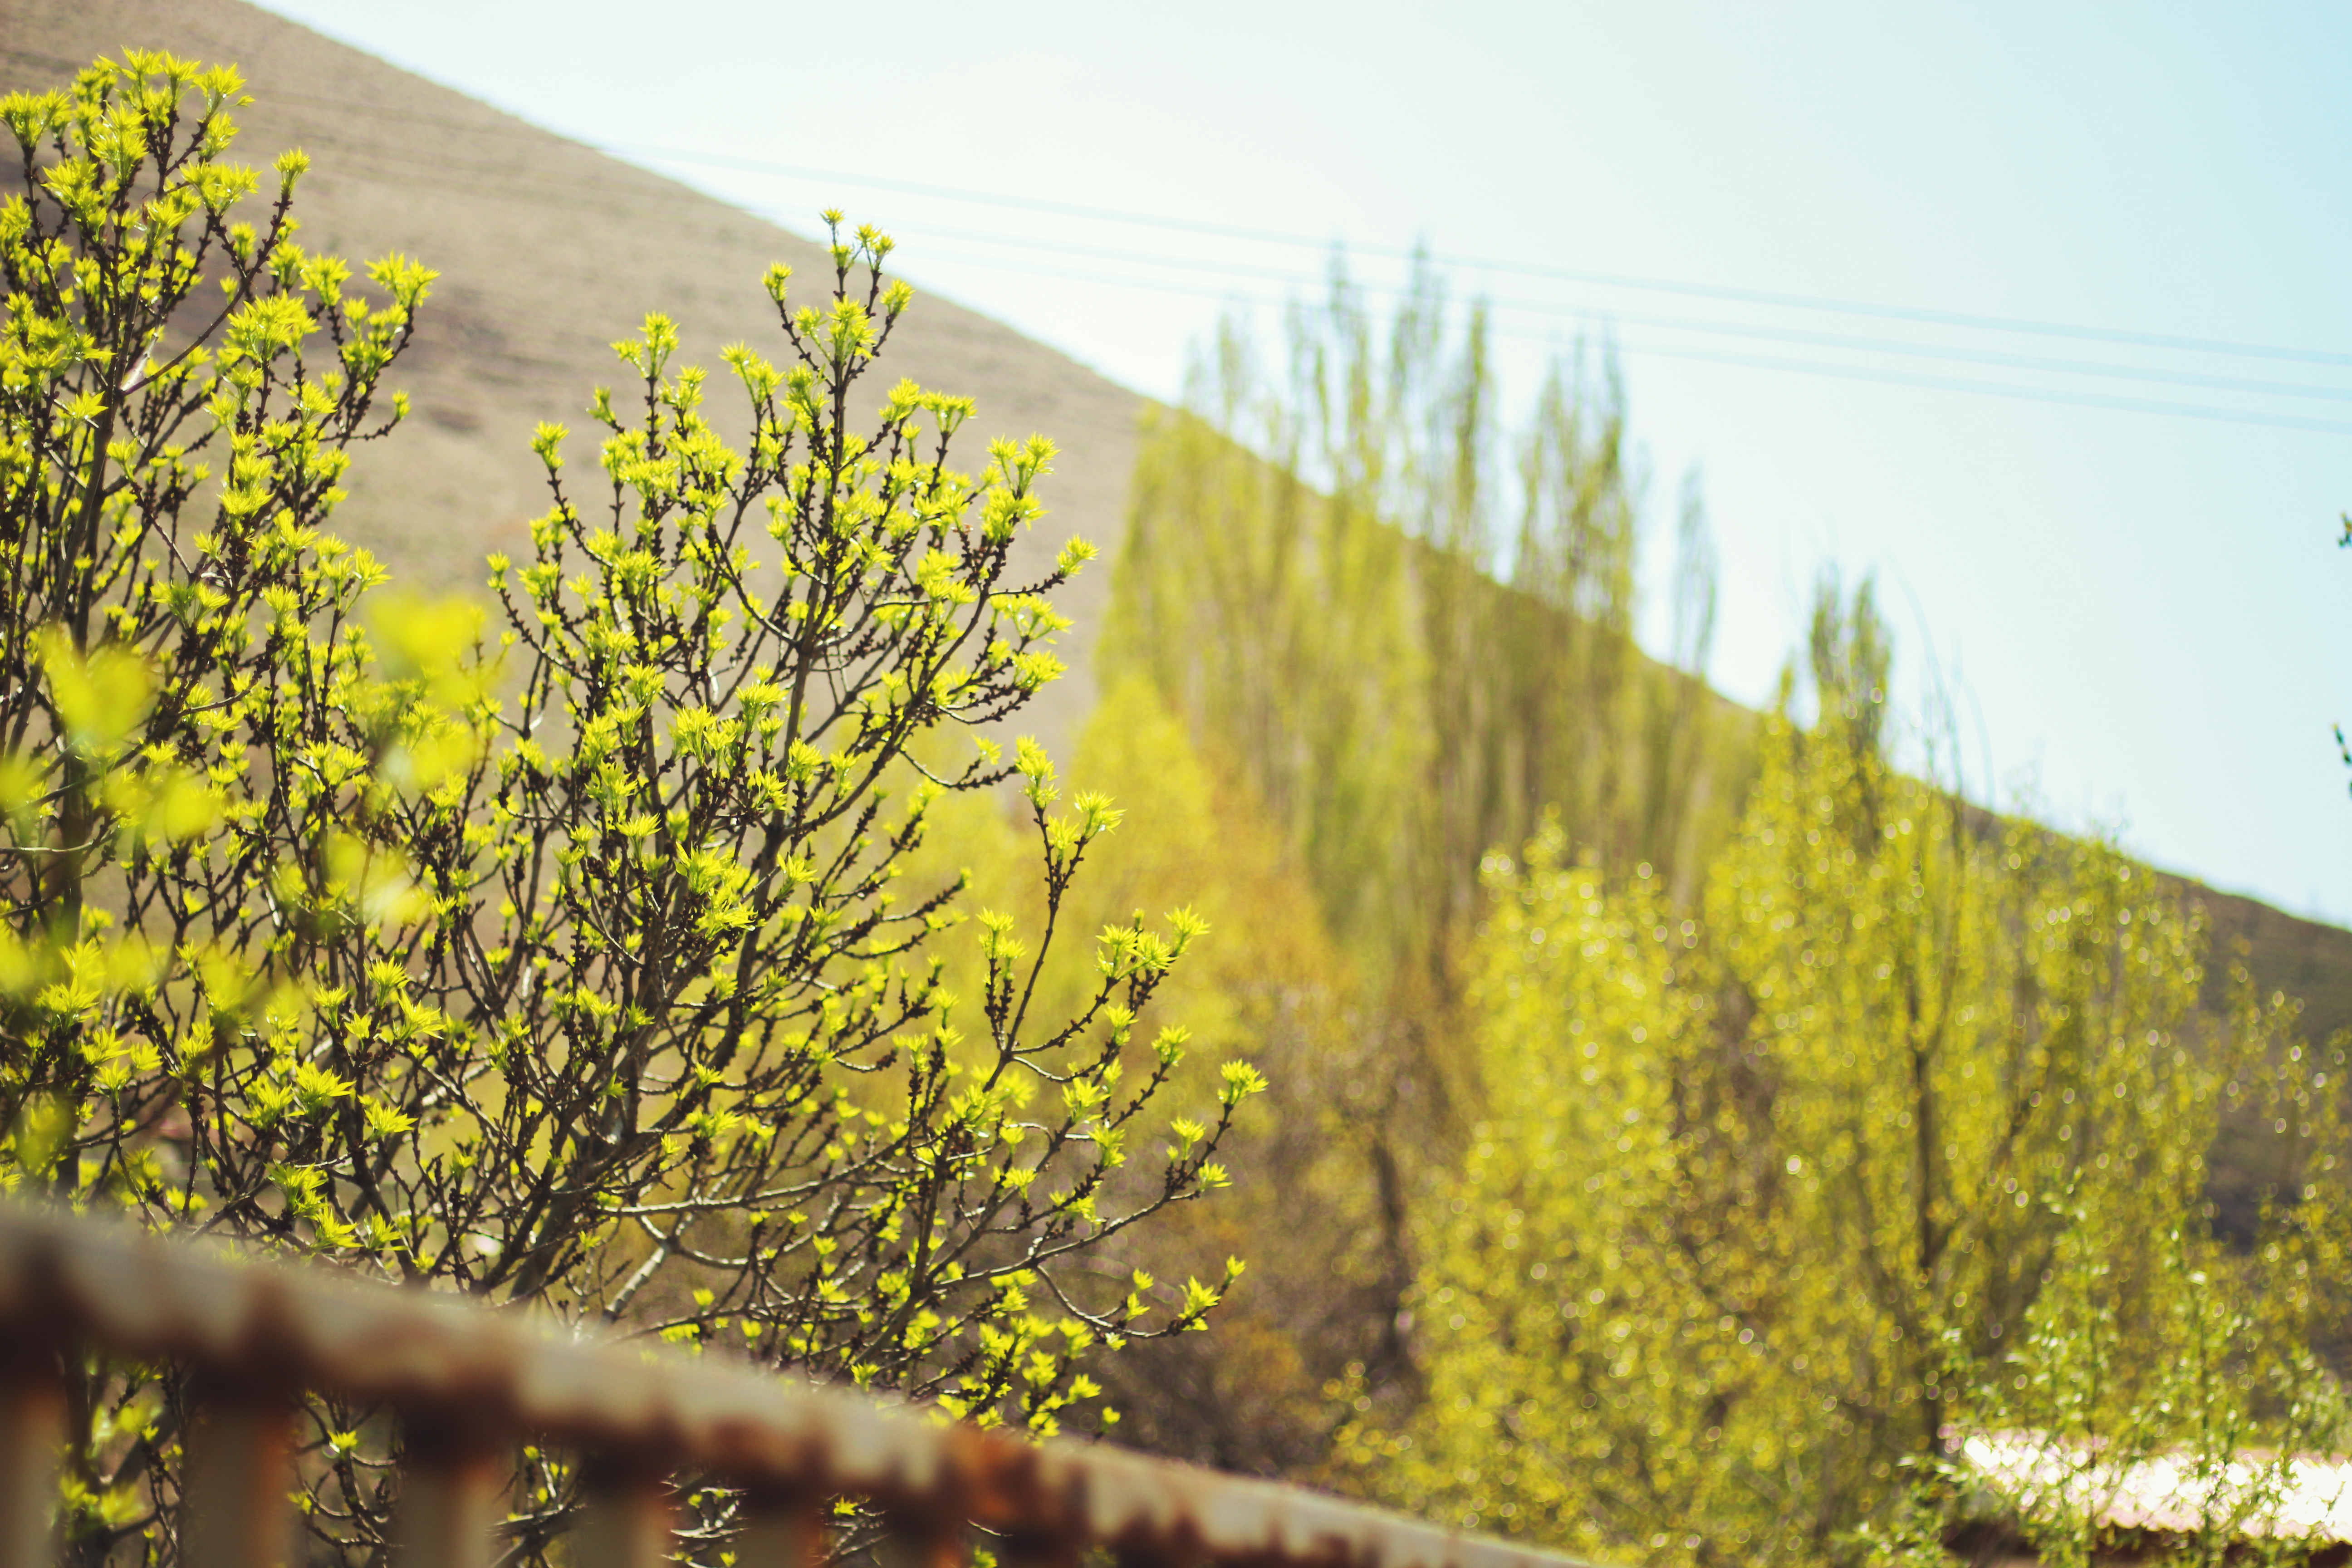
spring, weather, tree, yellow, vegetation, plant, woody plant, leaf, sky, road, grass, flower, sunlight, branch, American larch, hill, landscape, autumn, forest, wildflower, goldenrod